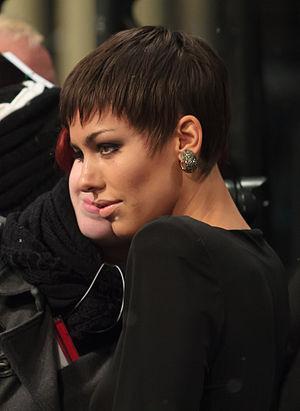
Frida Gold est un groupe de pop allemand, originaire de Hattingen. Les chansons sont principalement écrites avec des textes en allemand par la chanteuse Alina Süggeler et le bassiste Andy Weizel.